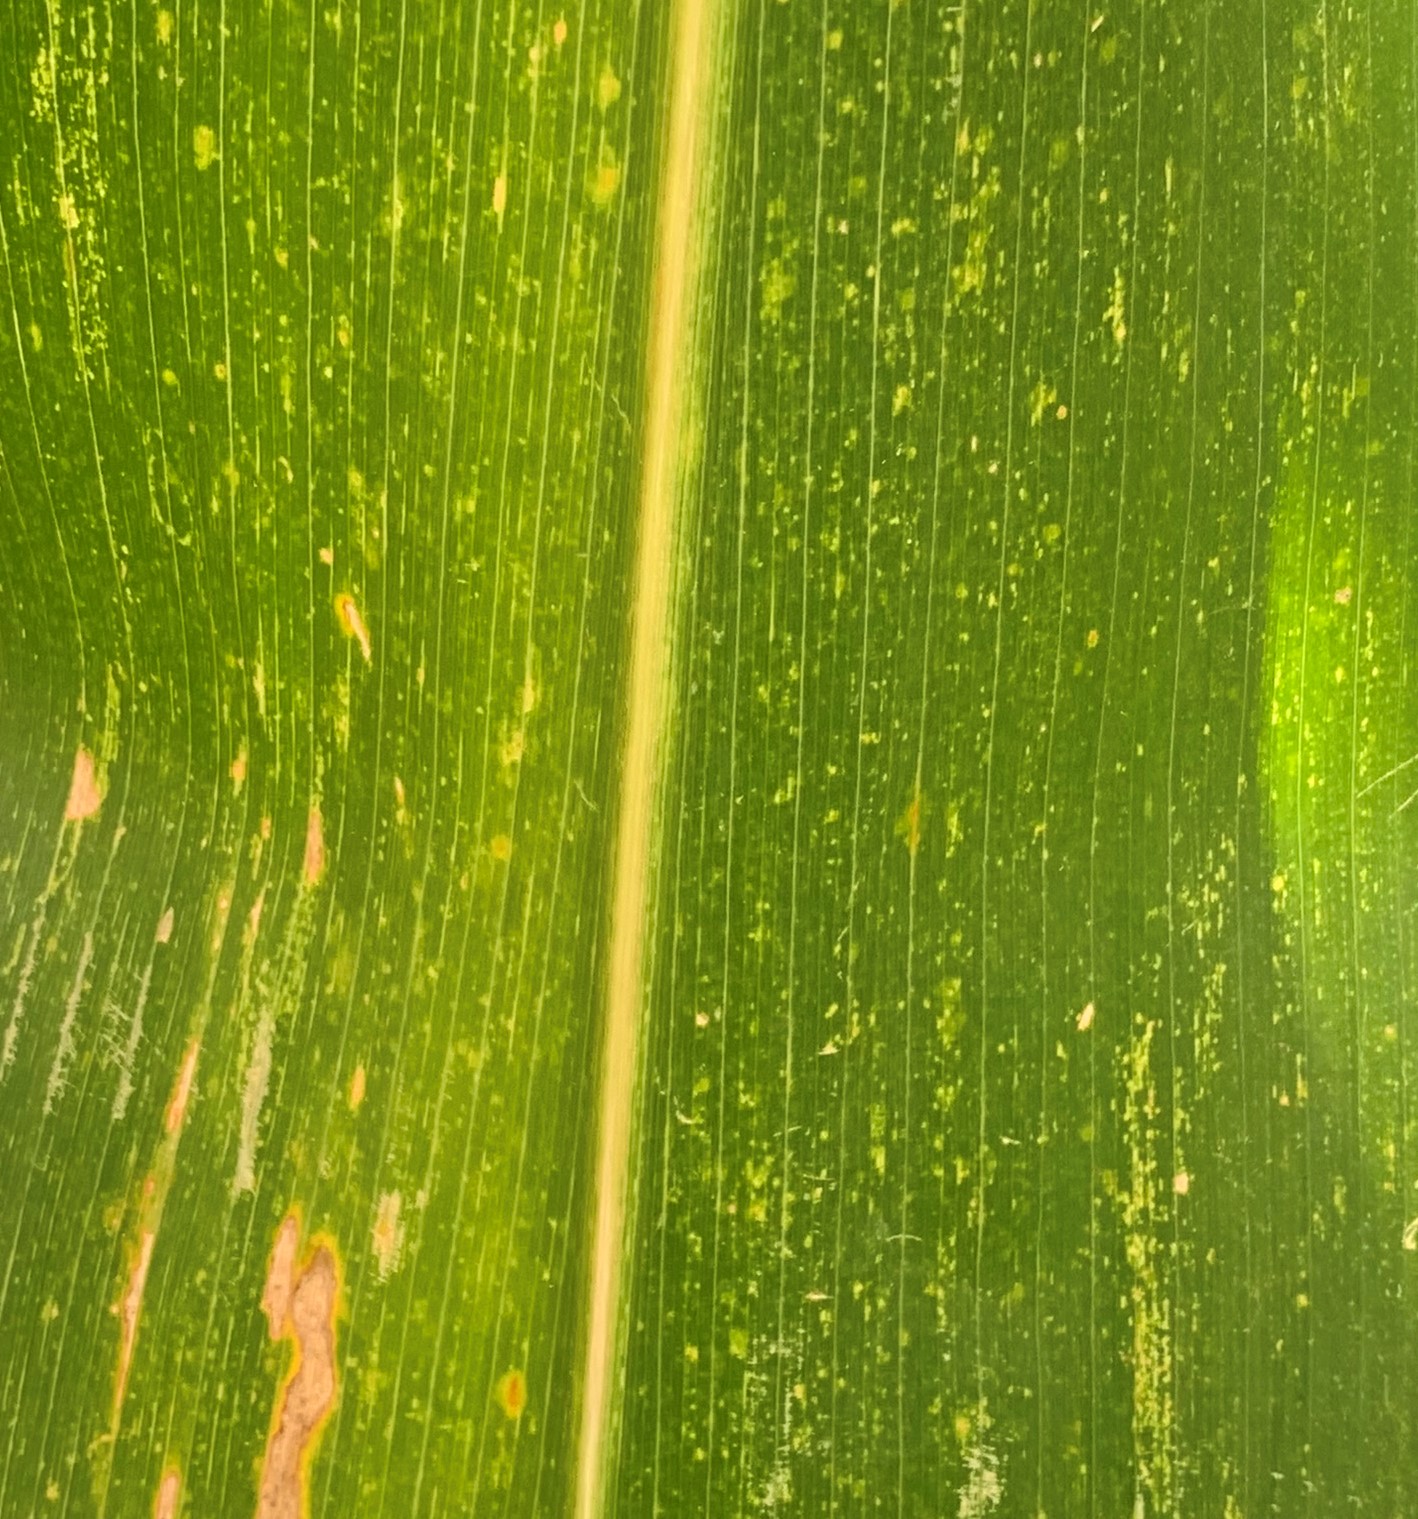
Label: MLN